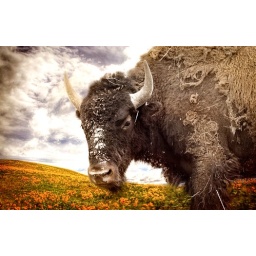
Bison with a field of flowers in the background